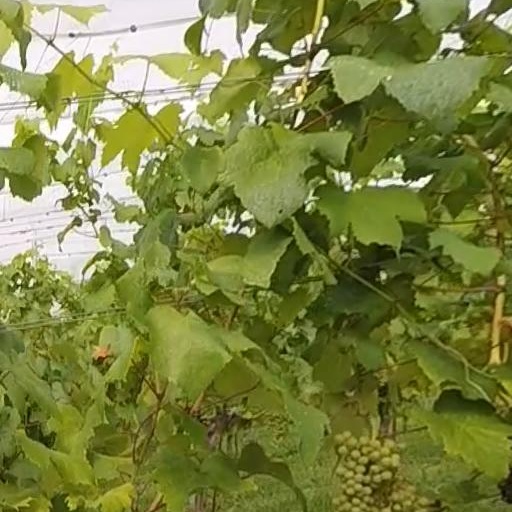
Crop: grape